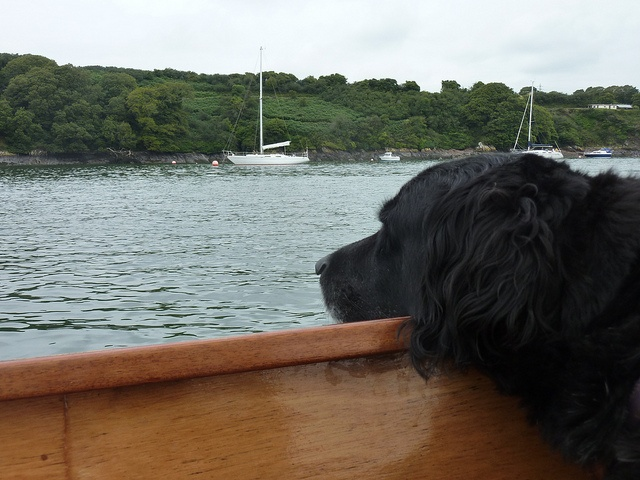
A dog looking out over the water over a wooden railing.
A dog rests his head on the side of a boat.
A picture of a dog looking at the water.
a close up of a dog on a boat on a body of water
A dog resting his head on the side of the boat looking out at the water.